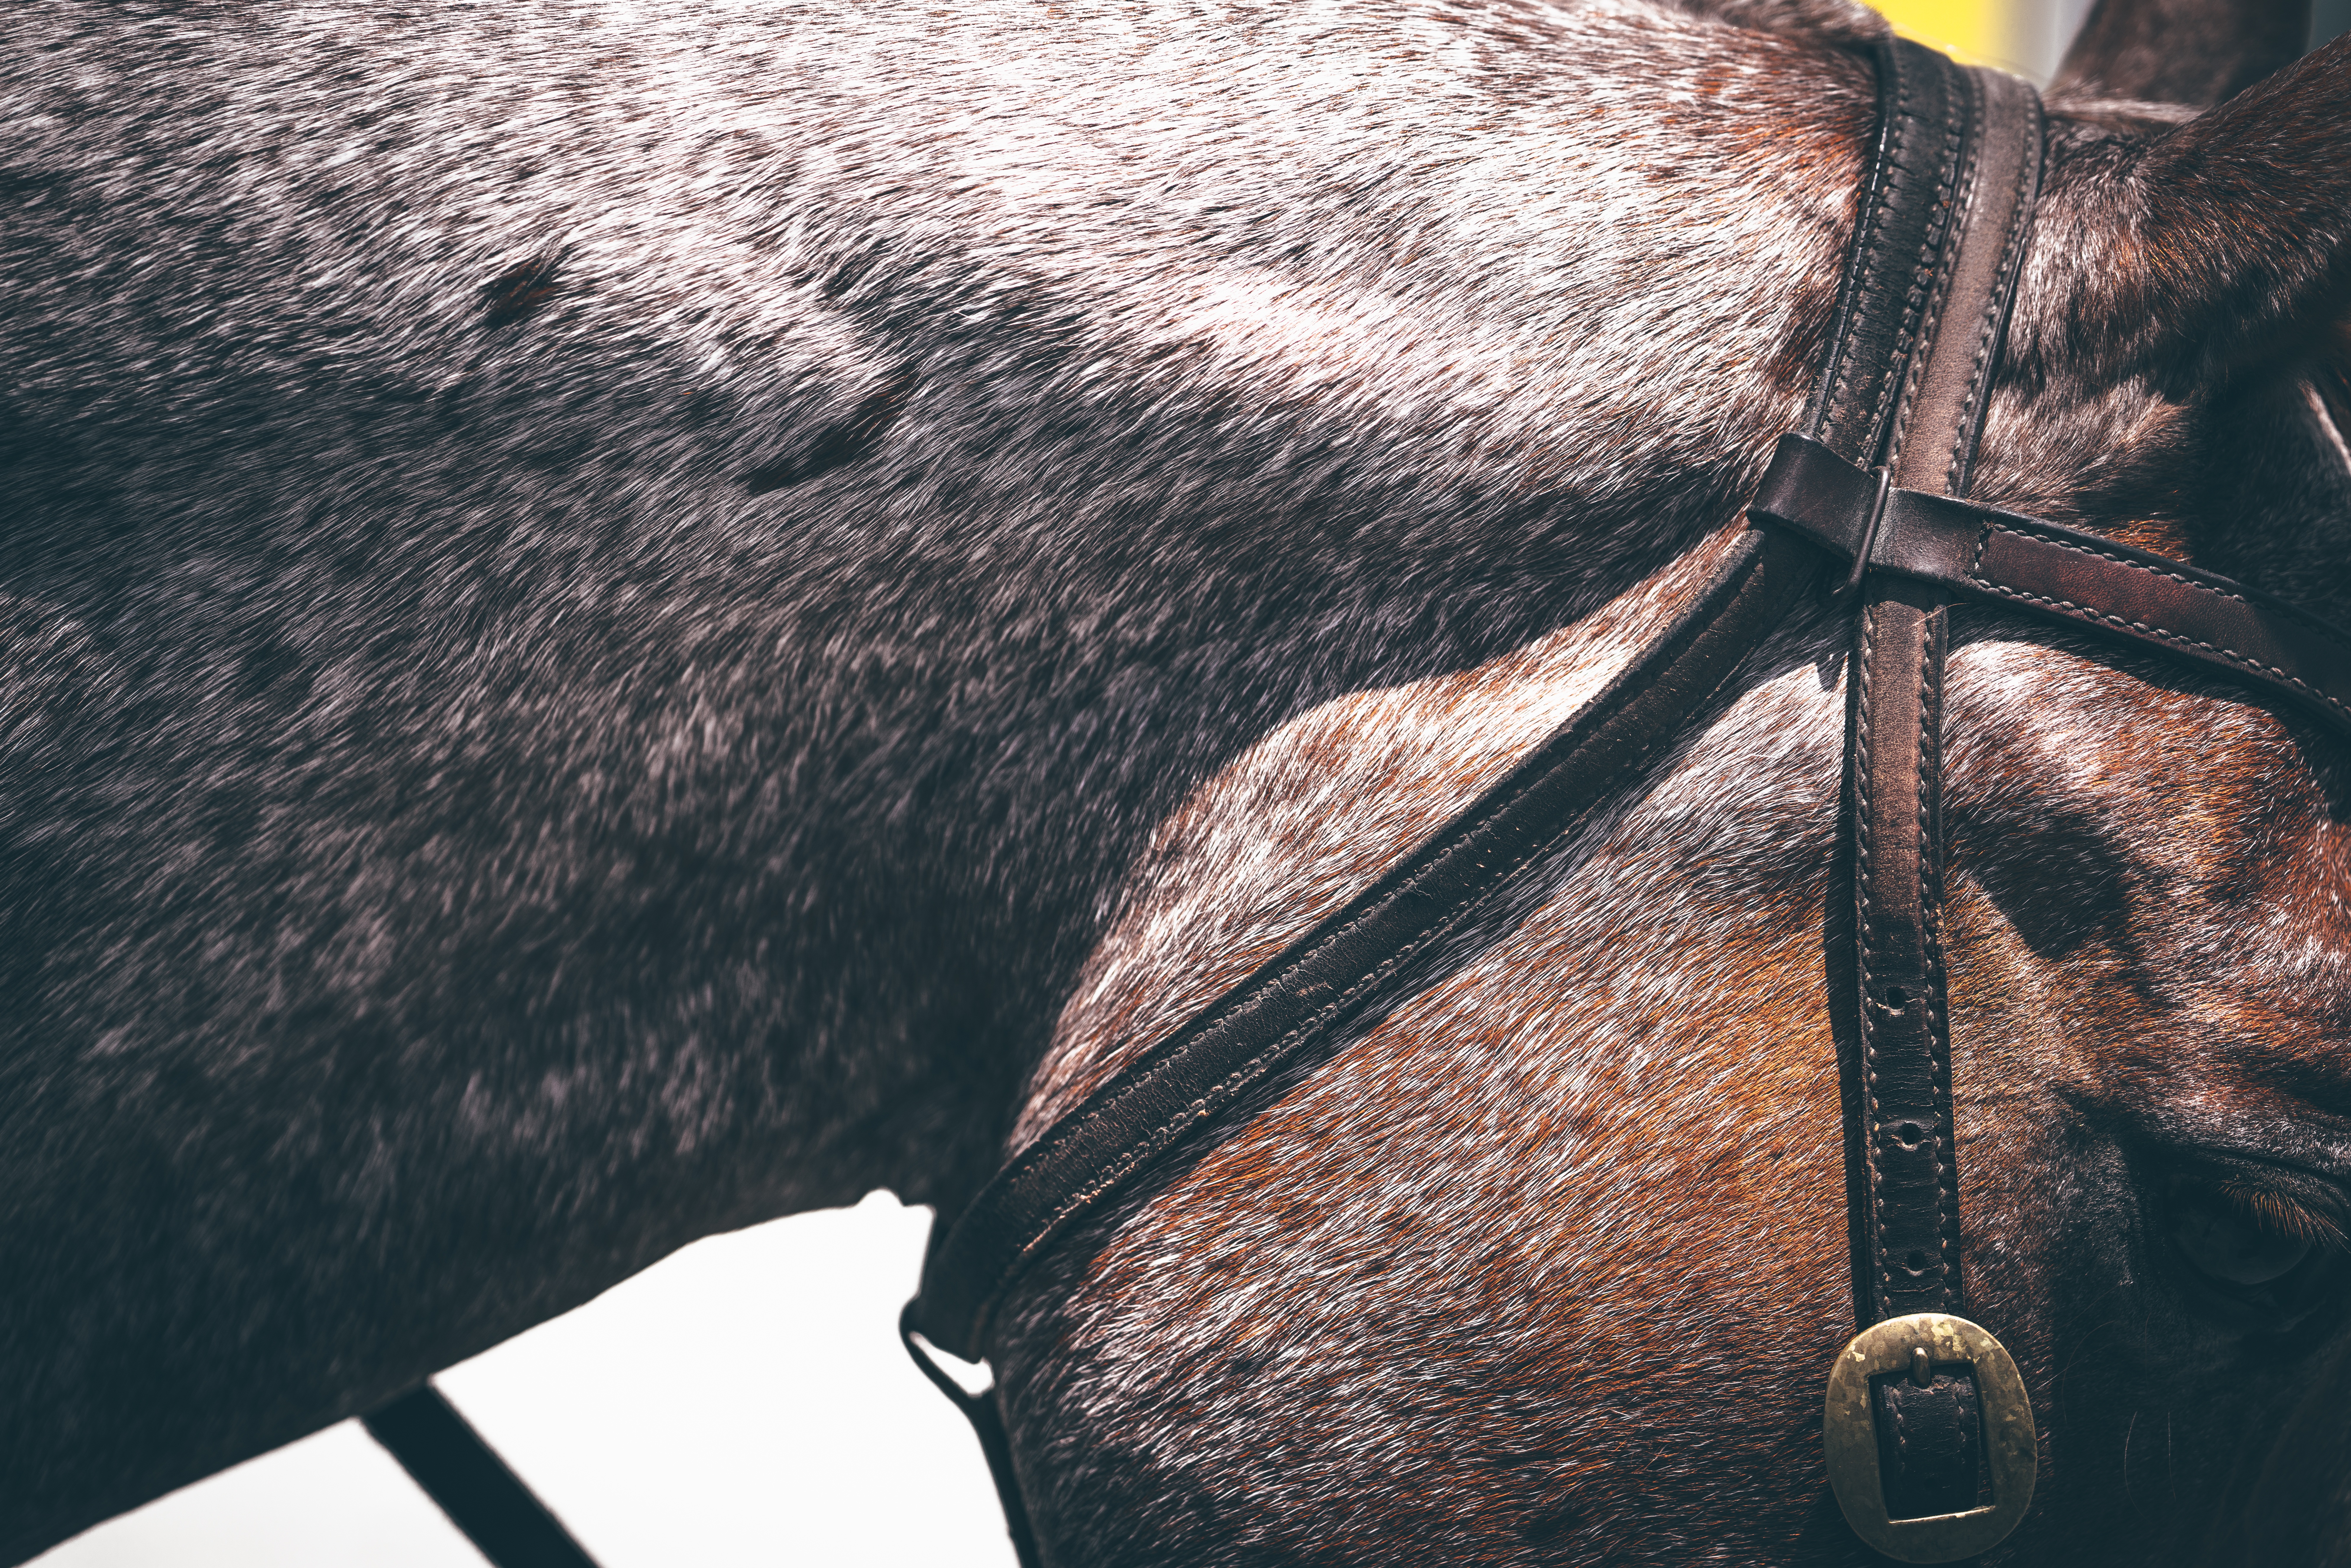
horse, black, close up, head, bridle, horse like mammal, horse tack